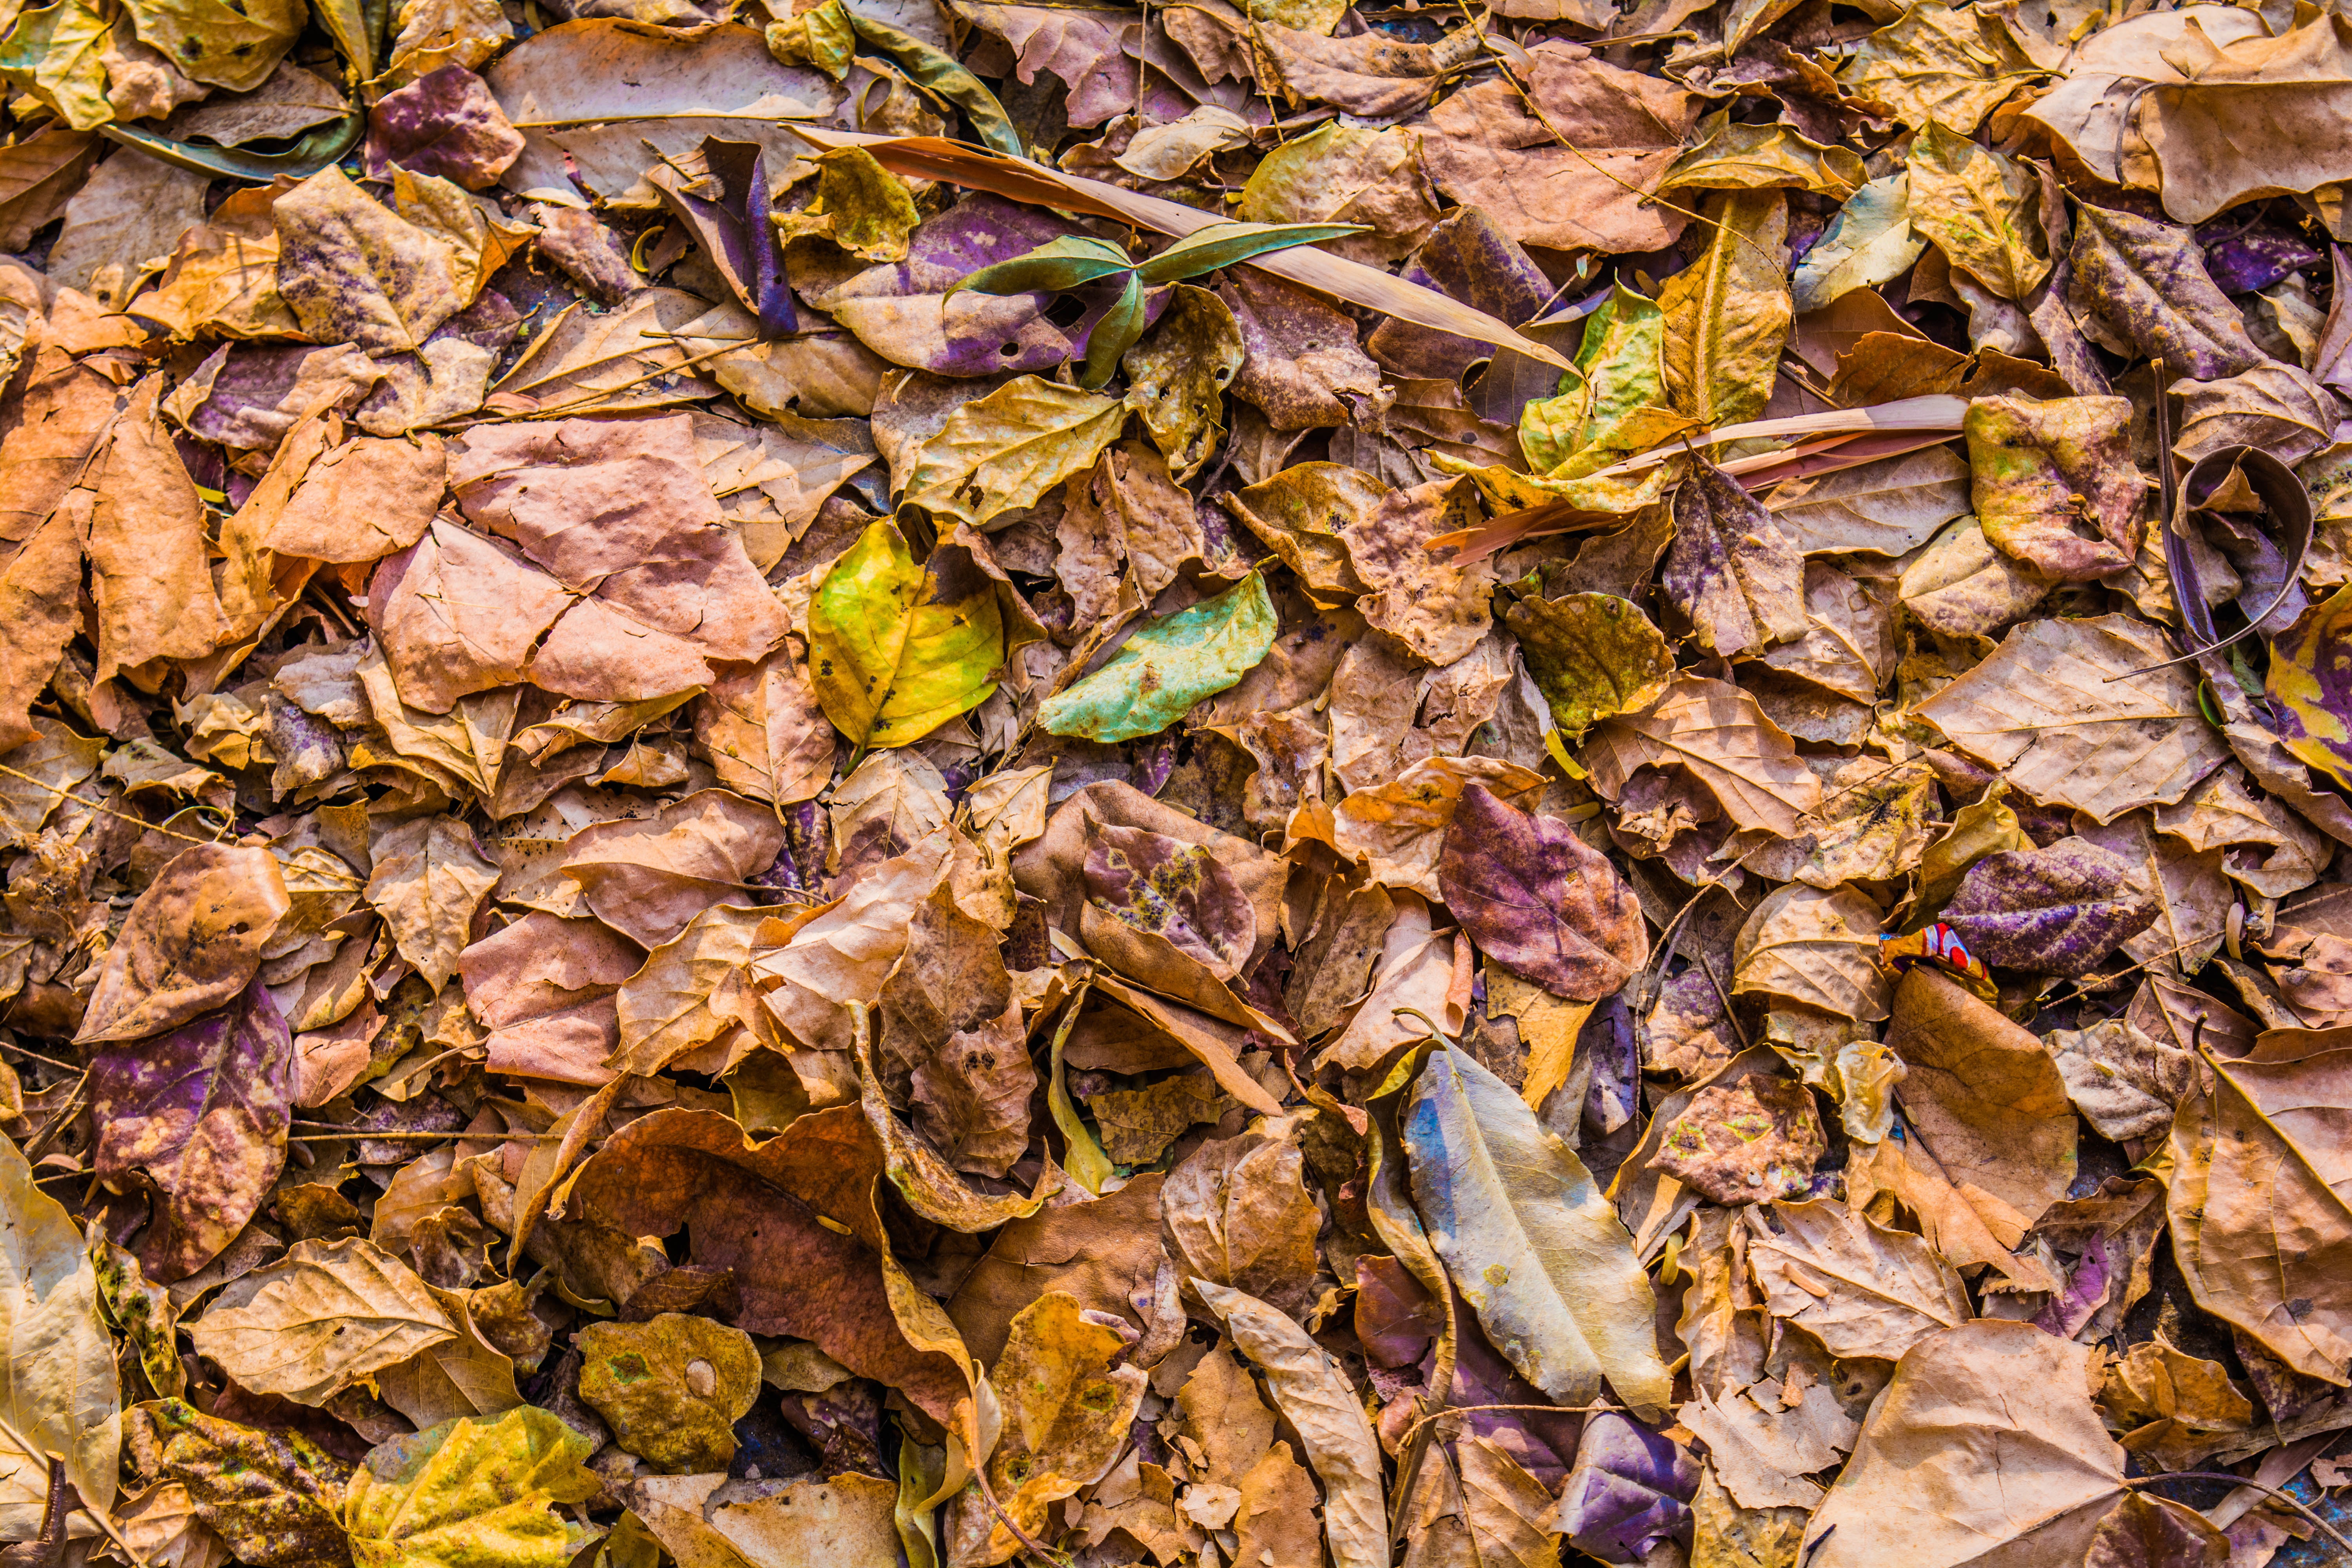
tree, nature, branch, plant, wood, leaf, flower, autumn, soil, flora, season, deciduous